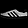
Label: Sneaker